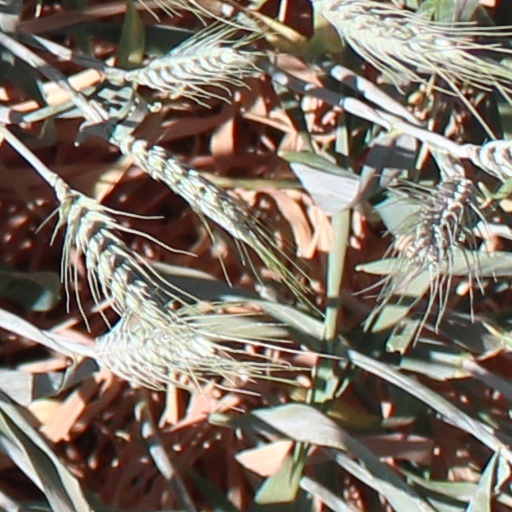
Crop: wheat